Replica

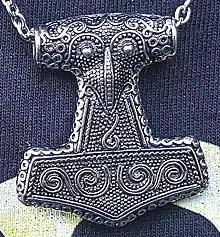
Replica of the Thor's hammer from Scania. The original find was created .

A replica is an exact (usually 1:1 in scale) copy or remake of an object, made out of the same raw materials, whether a work of art, or a commercial product. The term is also used for copies that closely resemble the original, without claiming to be identical. Copies or reproductions of documents, books, manuscripts, maps or art prints are called "facsimiles".